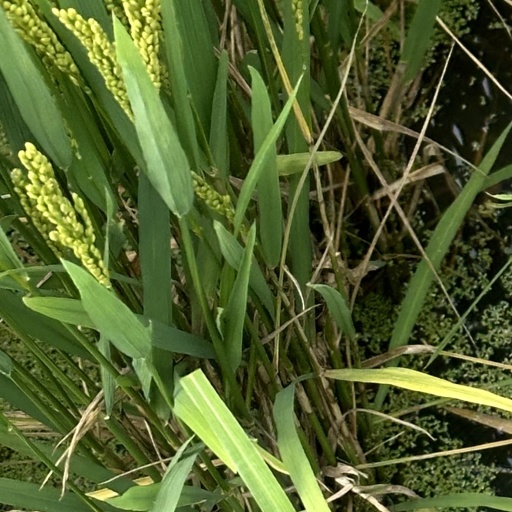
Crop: rice